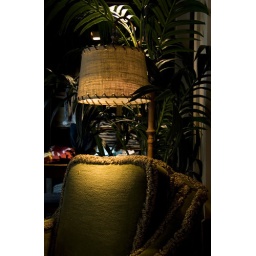
Another manual shot, a chair and lamp outside Hollister in Buffalo.